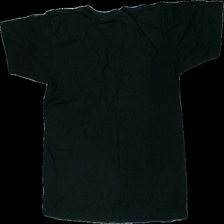
View: back
Type: T-shirt
Category: Unisex
Brand: Not in the list
Colors: Black, White, Red
Material: 100% cotton
Pattern: Logo print
Cut: Regular
Size: 40
Season: All
Price range: <50
Recommended usage: Export
Comment: dammig